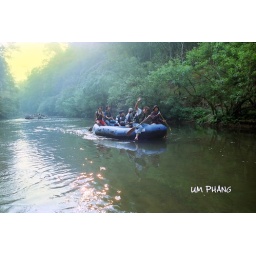
river rafting and be amazed by the raw mountain jungle nature of Umphang and the area around